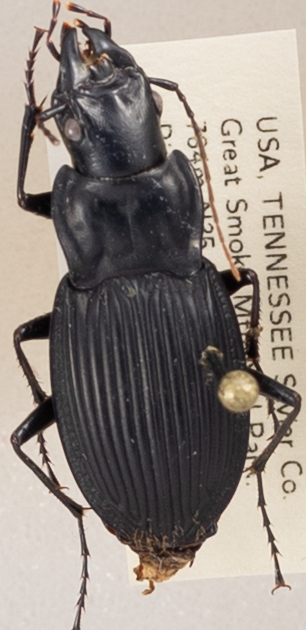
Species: Dicaelus teter
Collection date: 2017-07-25
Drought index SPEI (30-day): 0.118
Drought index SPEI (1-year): -0.54
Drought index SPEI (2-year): -0.524